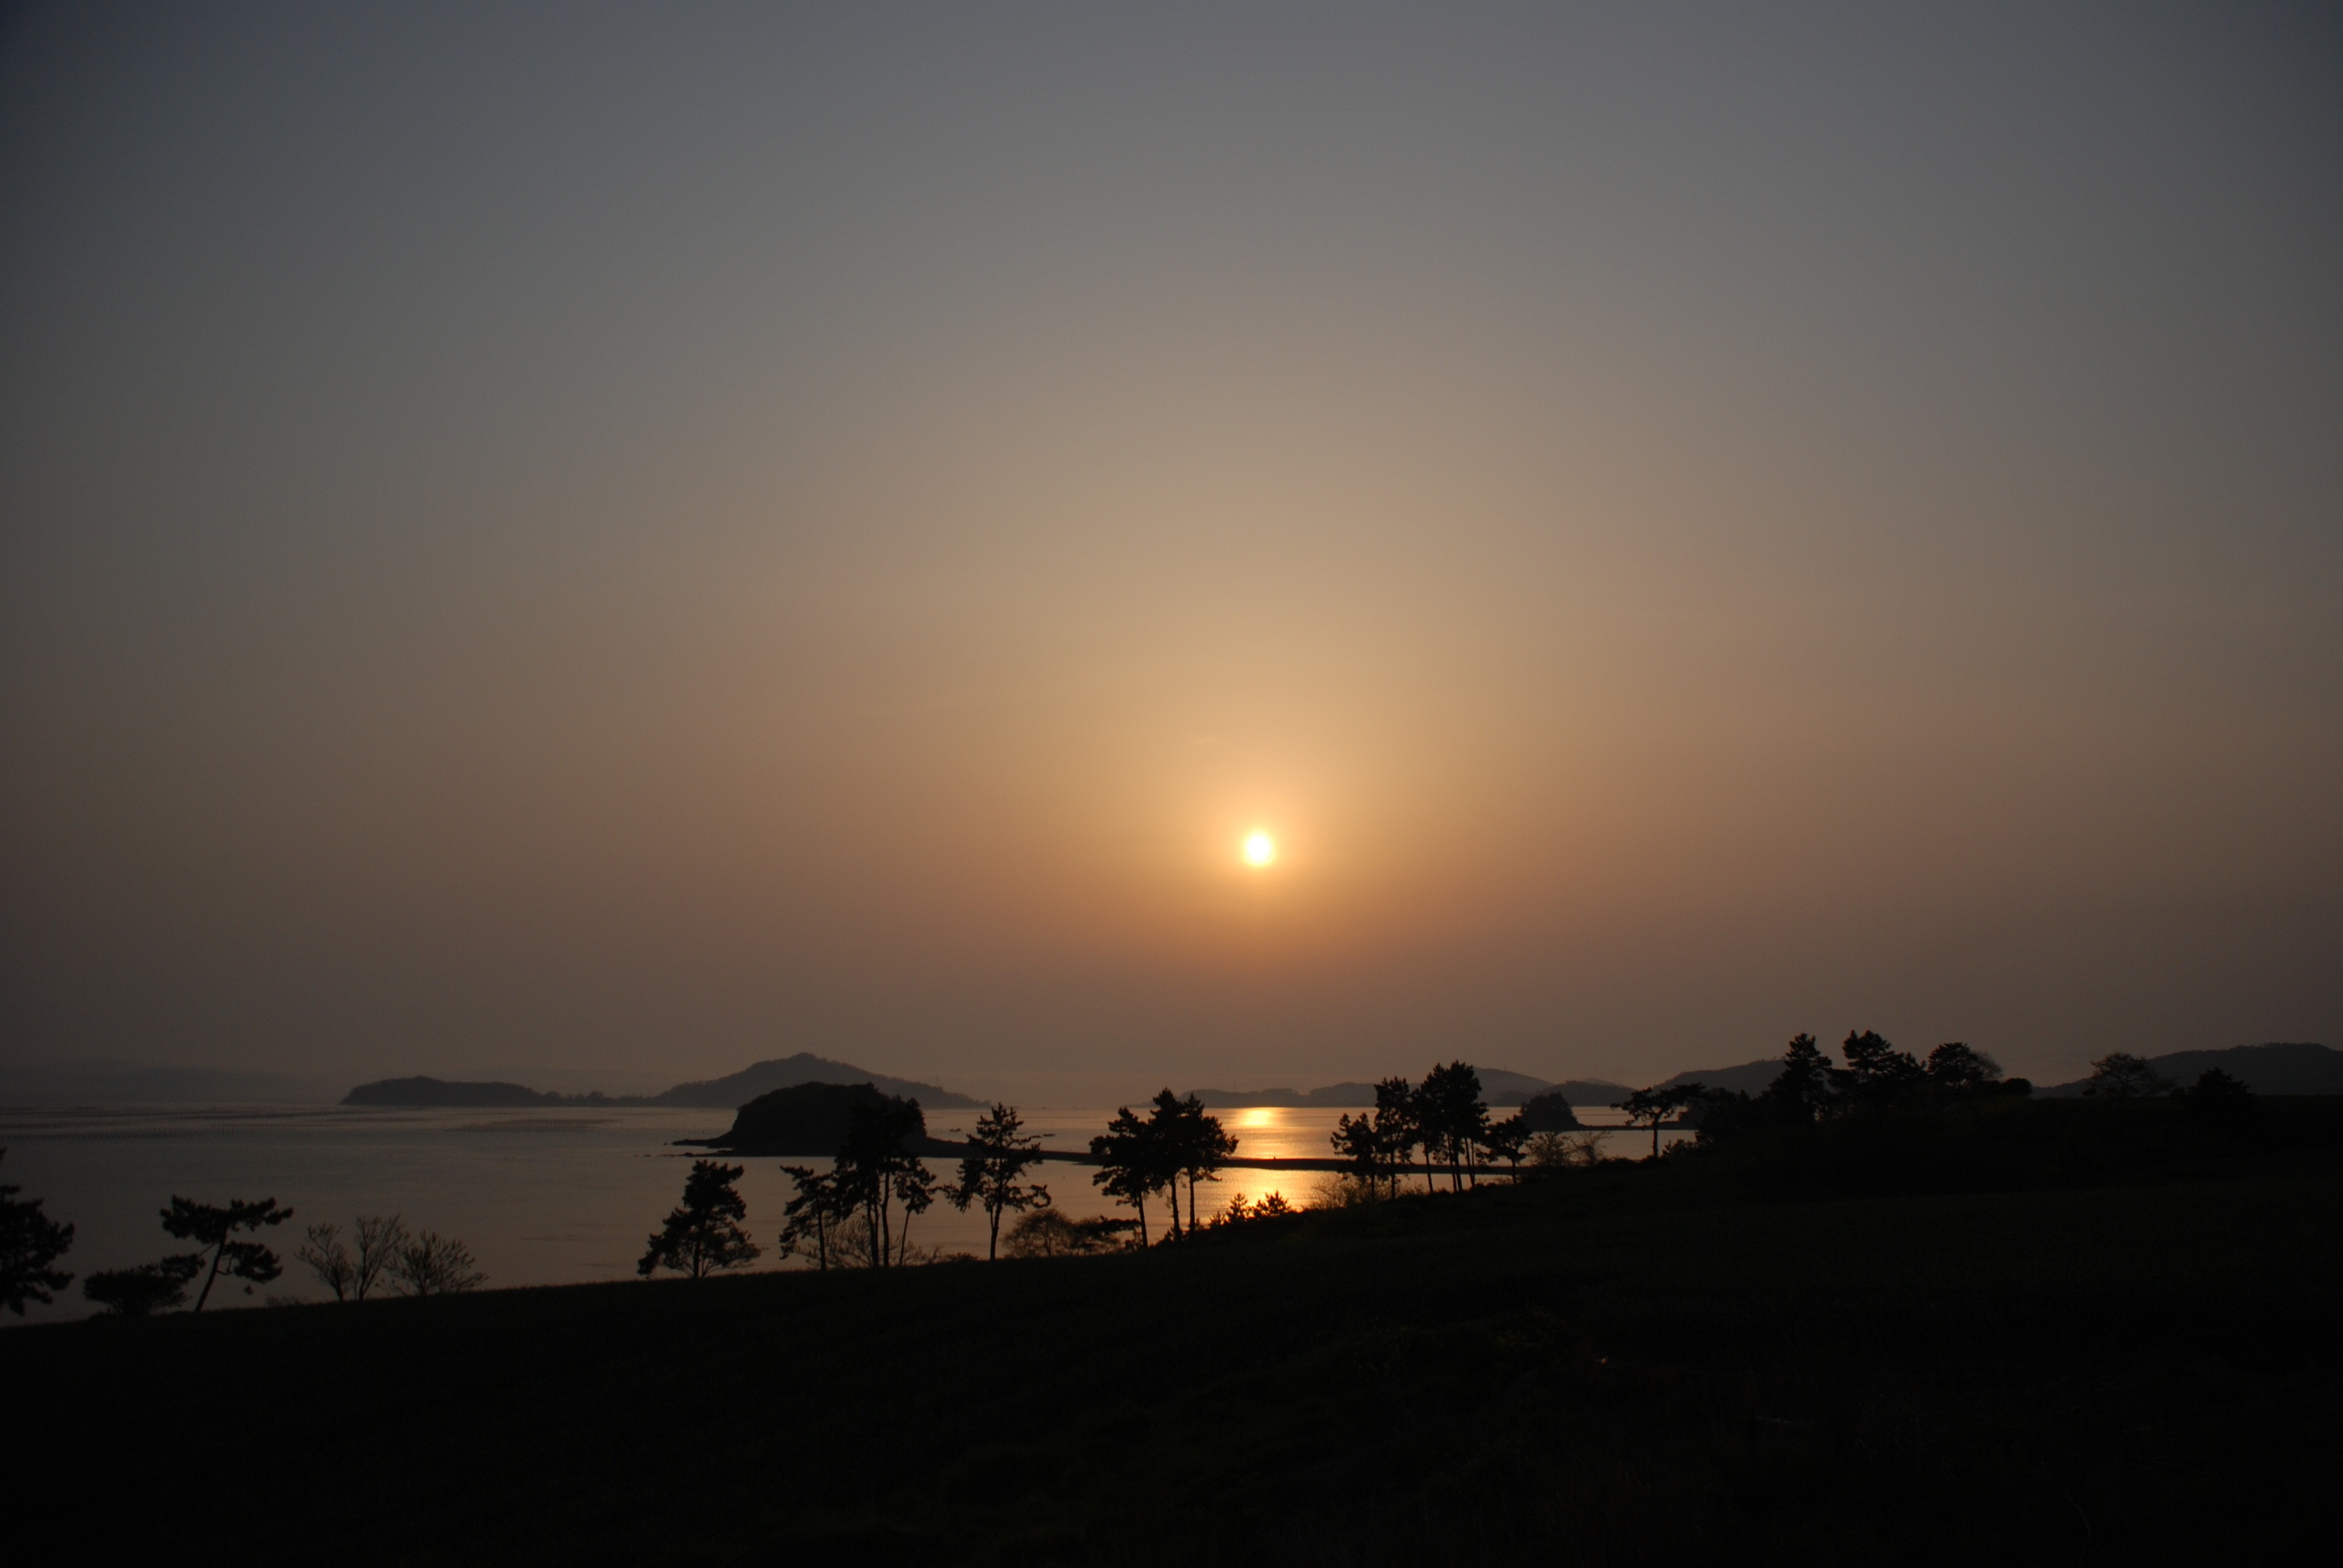
beach, sea, coast, ocean, horizon, silhouette, light, cloud, sky, sun, sunrise, sunset, night, sunlight, morning, dawn, atmosphere, dusk, evening, twilight, glow, afterglow, evening glow, to be, astronomical object, atmospheric phenomenon